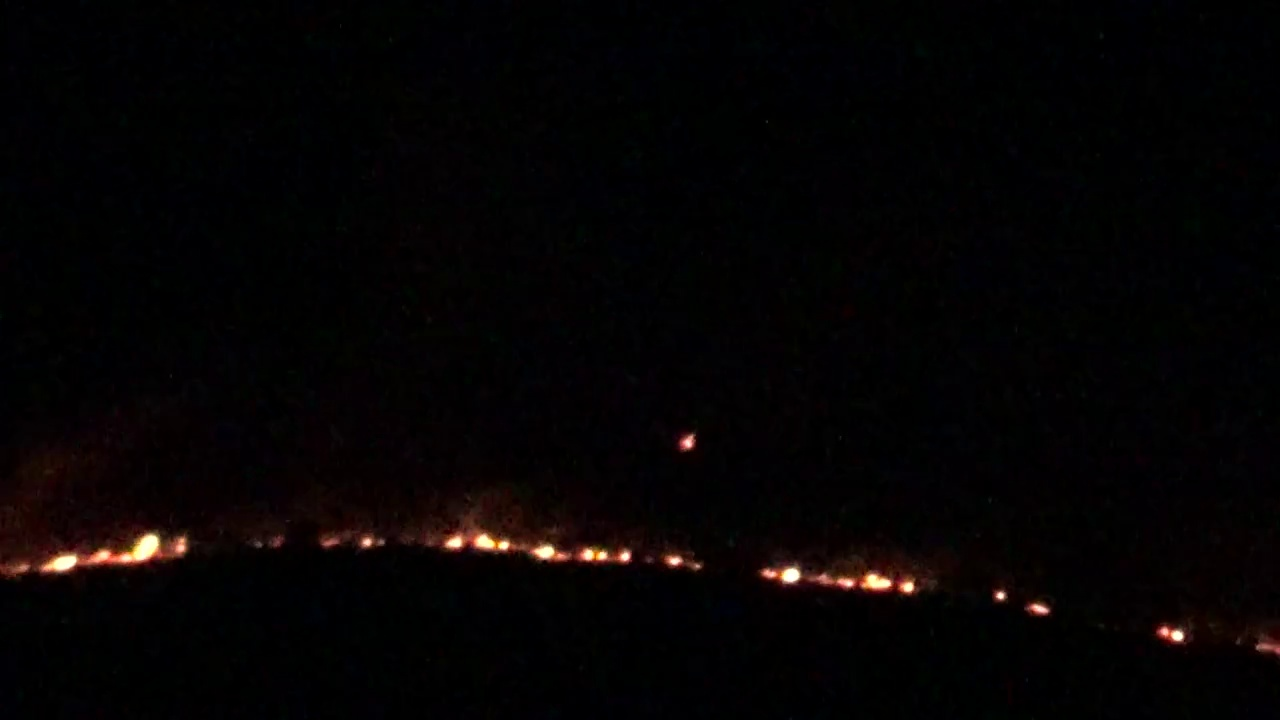
Fire: yes
Smoke: no